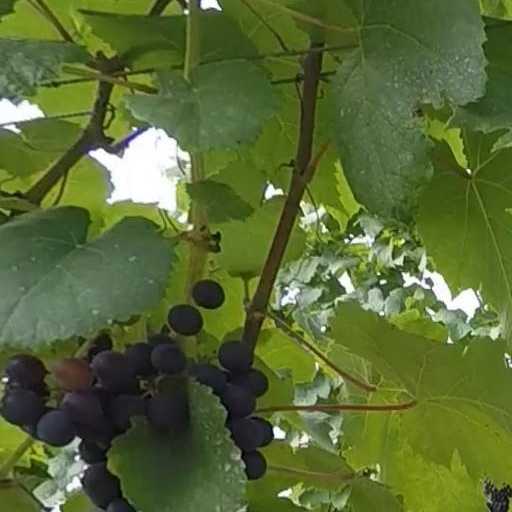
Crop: grape